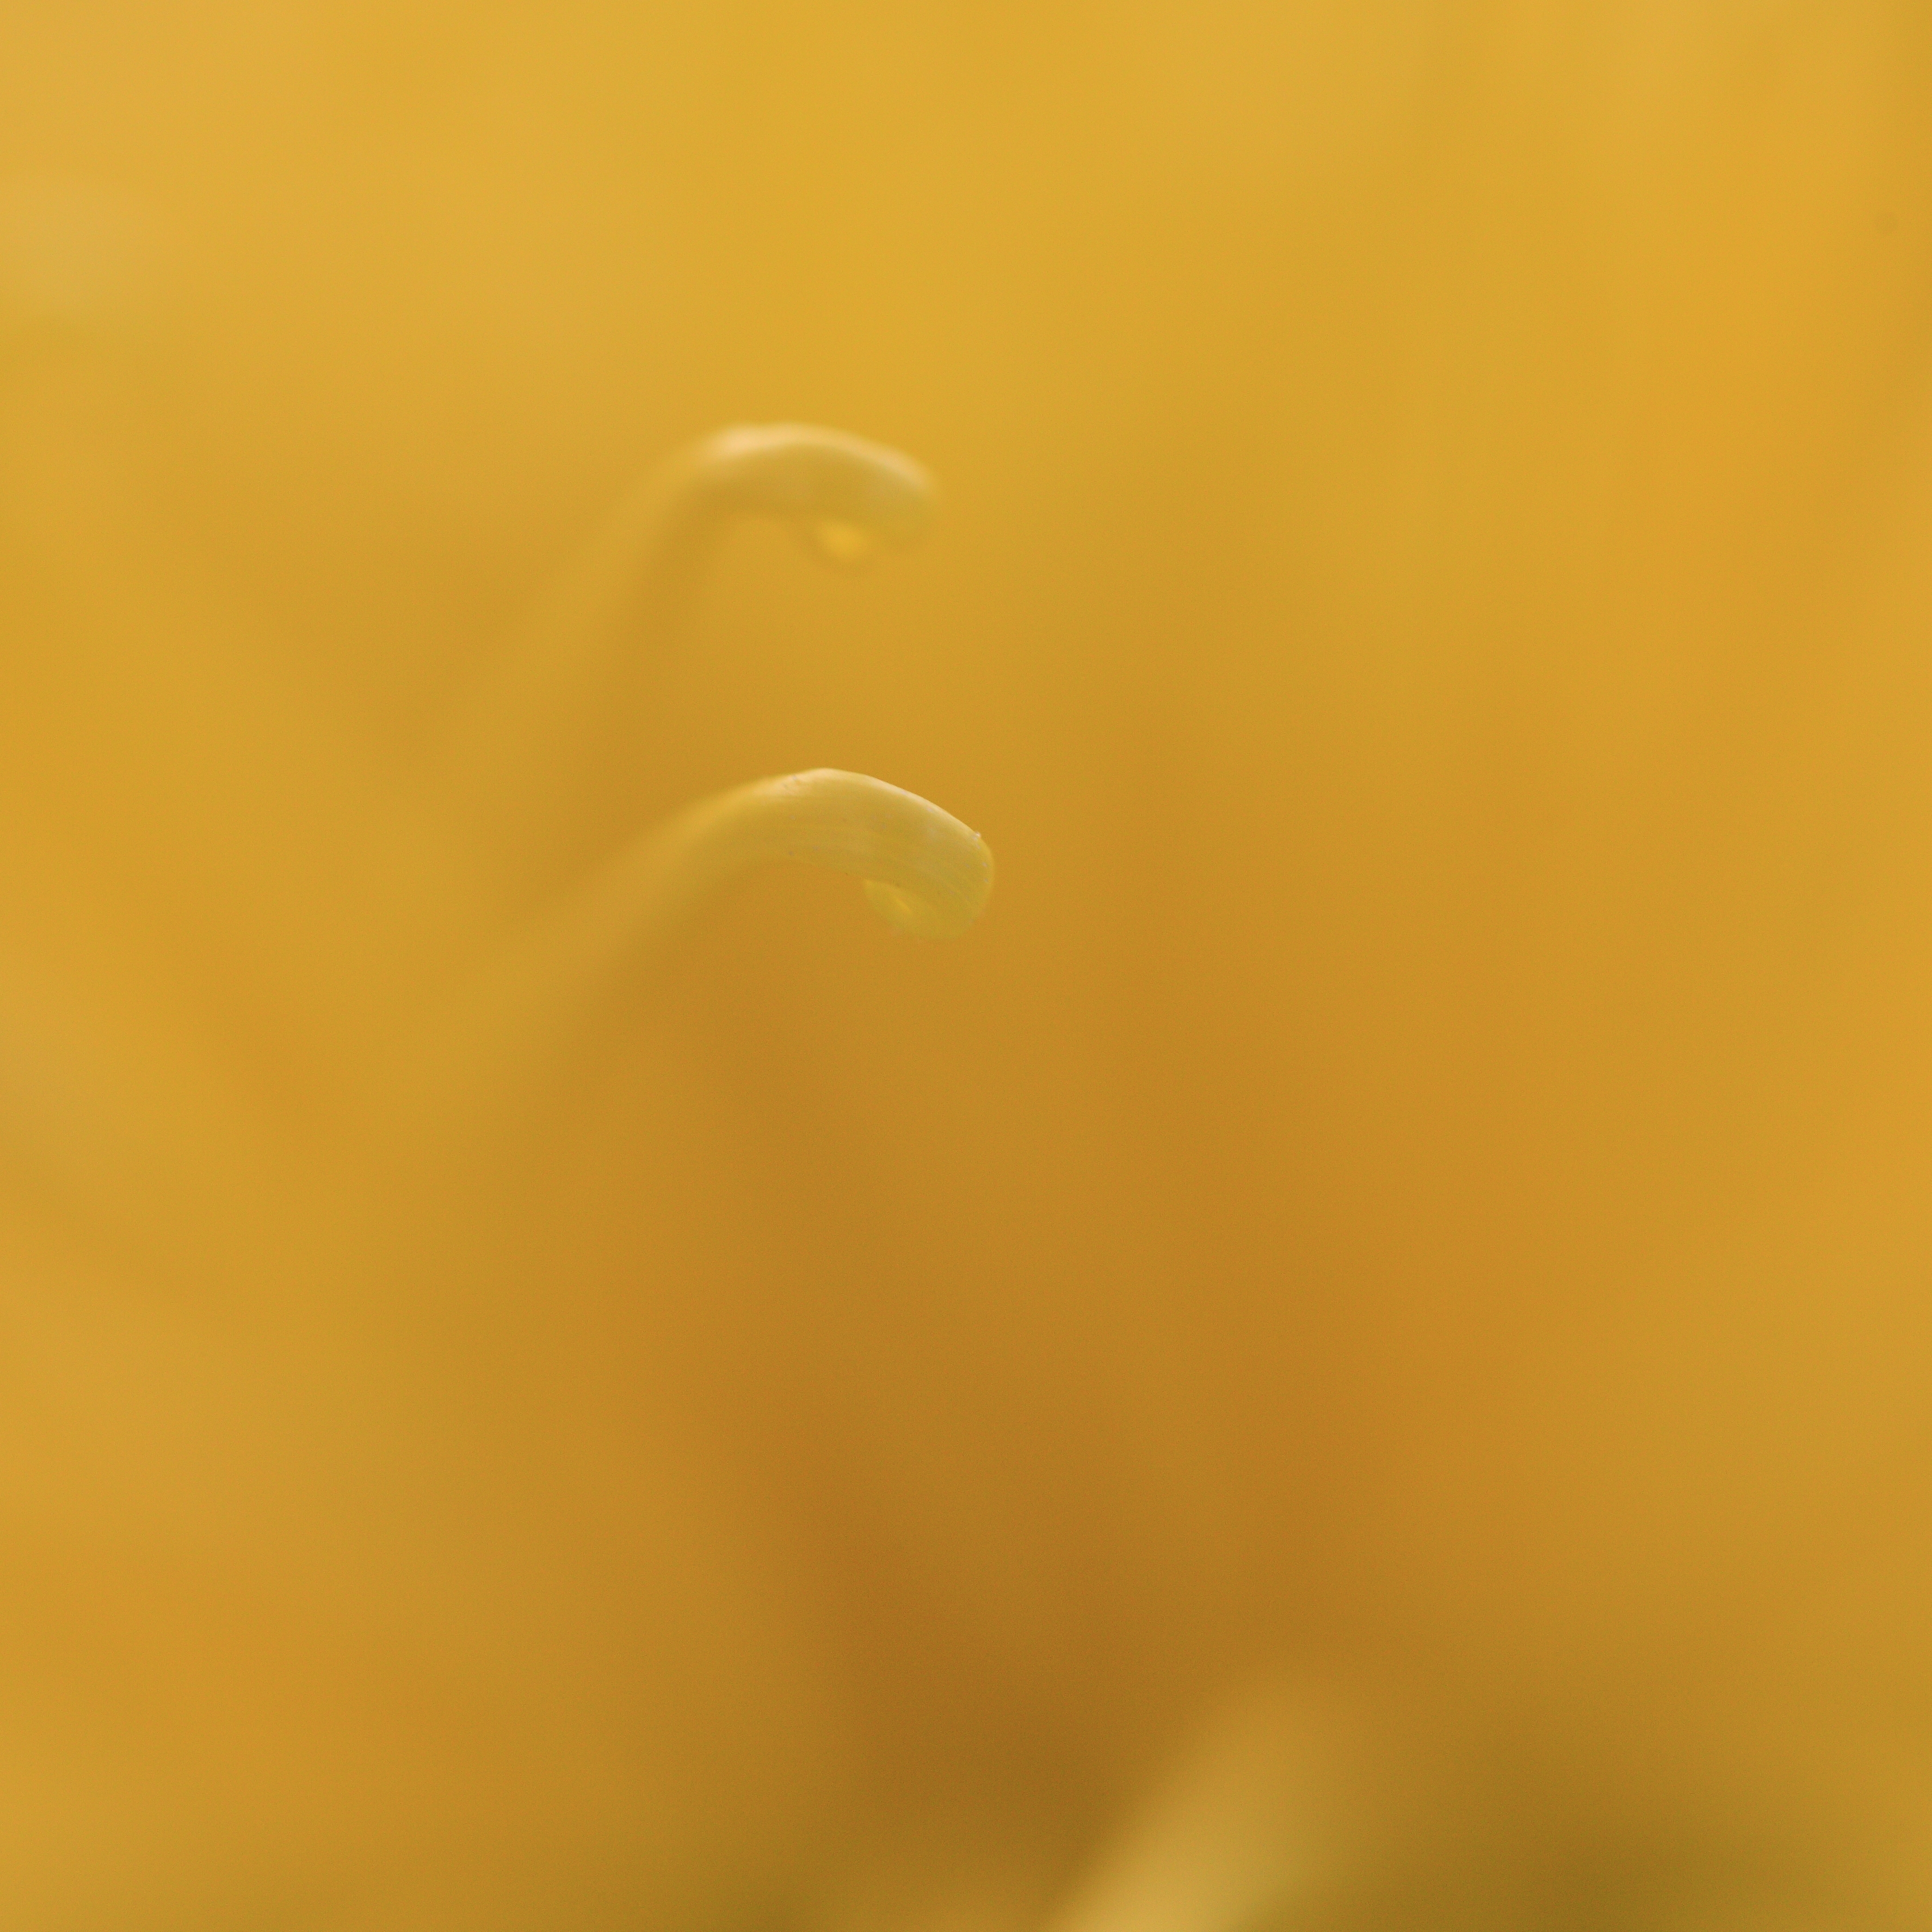
light, cloud, sky, sunlight, morning, wave, petal, line, high, yellow, circle, close up, 5d, hires, chrysanthemum, markii, hi, res, resolution, macro photography, computer wallpaper